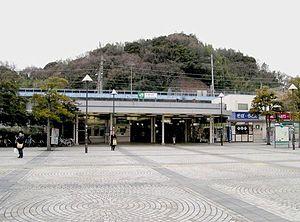
La gare de Hongōdai est une gare ferroviaire de la ville de Yokohama, dans la préfecture de Kanagawa au Japon. La gare est exploitée par la compagnie JR East.